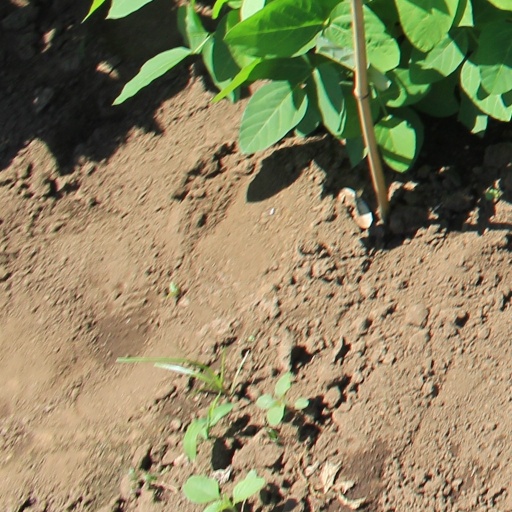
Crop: soybean